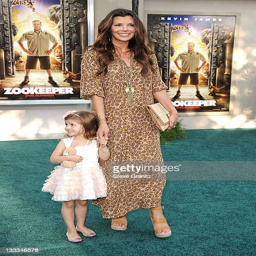
actor attends the los angeles premiere